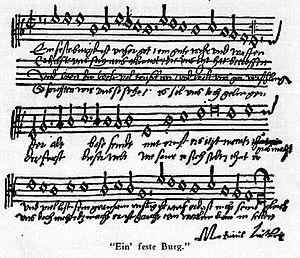
Ein feste Burg ist unser Gott, est le plus connu des cantiques de Martin Luther. Il en a composé les paroles et la musique entre 1527 et 1529. Écrit originairement en allemand, il a été depuis traduit en beaucoup d'autres langues. Ses paroles sont essentiellement une paraphrase du Psaume 46. C'est un des hymnes les plus aimés des traditions luthériennes et protestantes. Il est parfois appelé « L'hymne de bataille de la Réforme protestante » car il a eu pour effet d'augmenter l'adhésion à la cause des Réformateurs du XVIᵉ siècle.